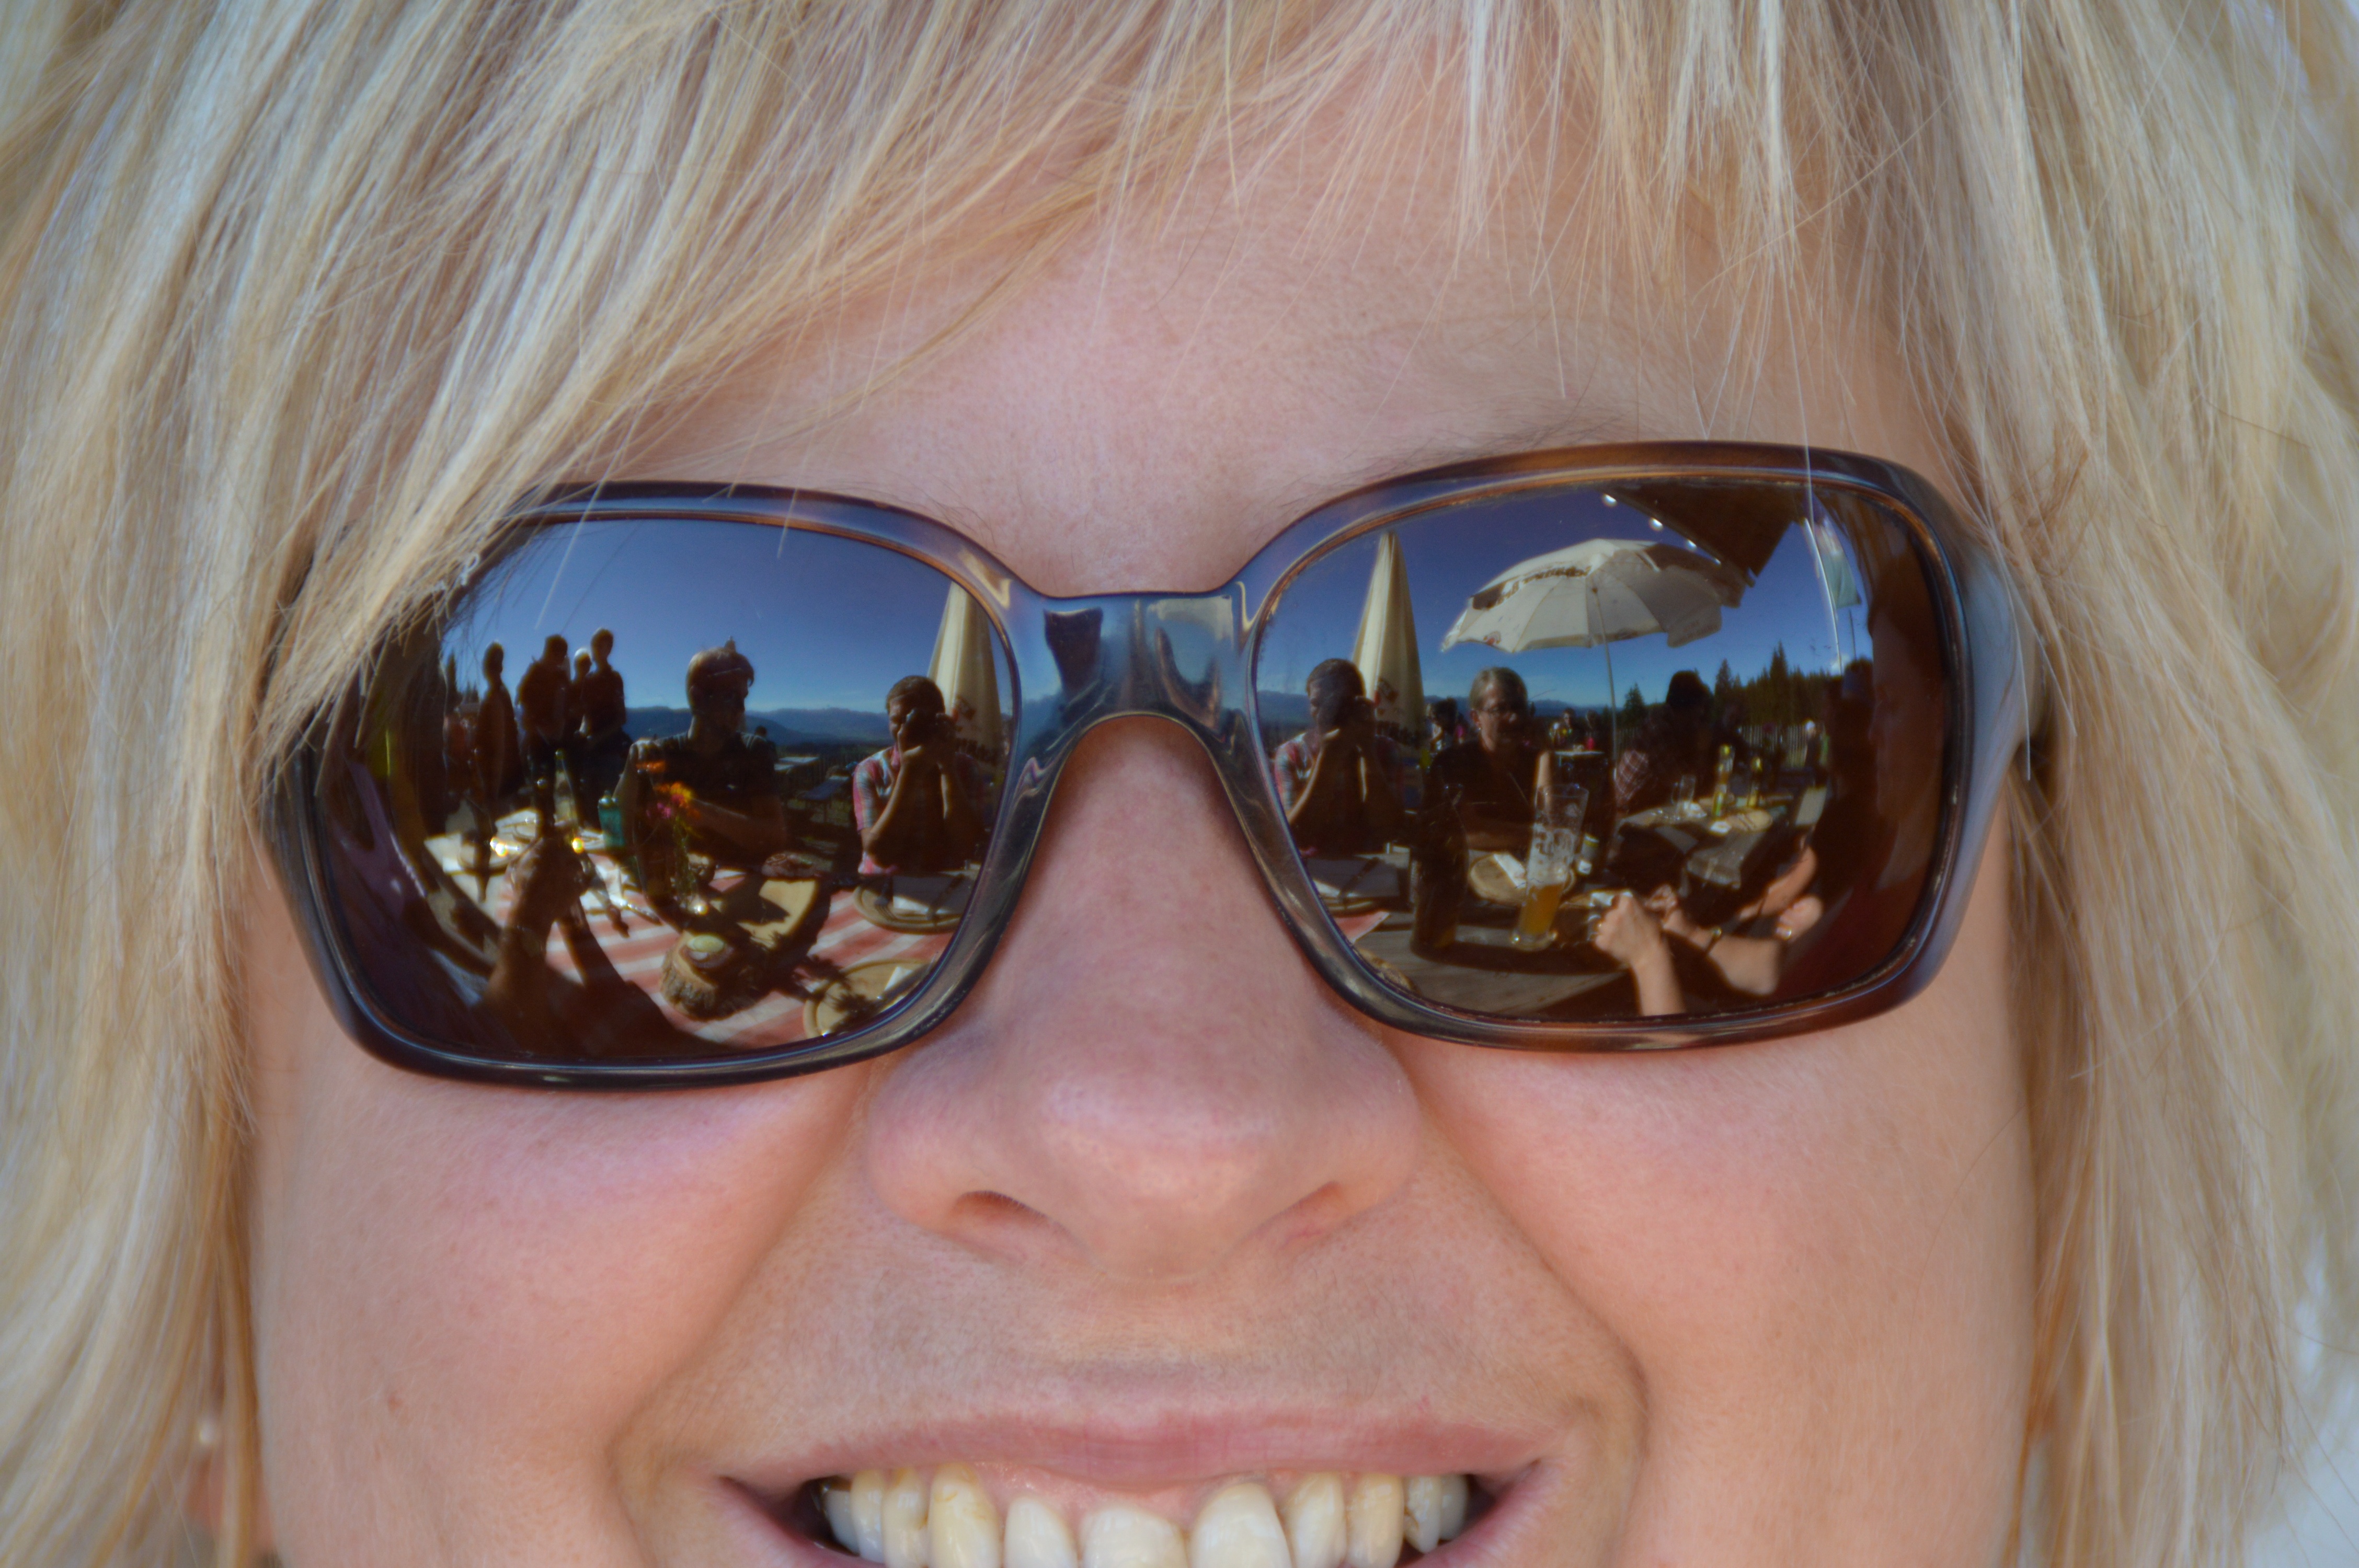
blue, smile, close up, human body, face, nose, sunglasses, eye, glasses, head, eyewear, blond, organ, tourist information, fashion accessory, vision care